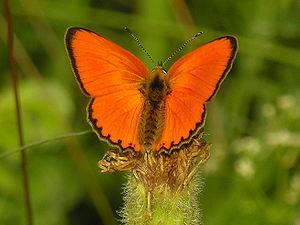
Cuivré commun.